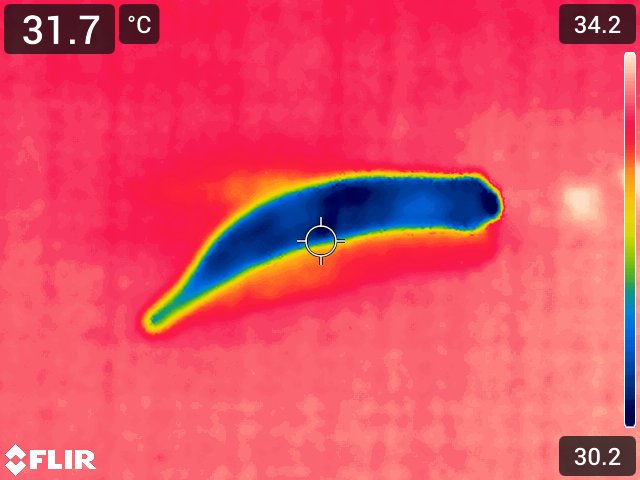
Maturity: adequate_matured